Kapsowar

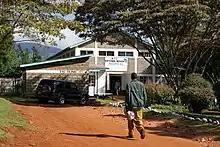
Kapsowar Hospital

Kapsowar Hospital was established by the Africa Inland Mission (AIM) in 1933 and transferred to the supervision of the Africa Inland Church Central Health Council.